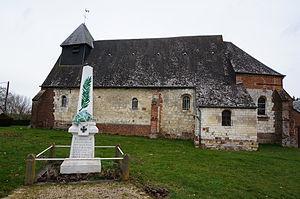
La Neuville-Housset, vue du village.